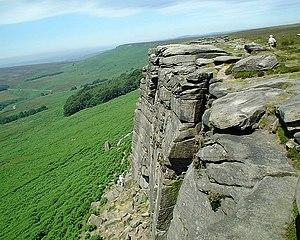
L'univers romanesque de Jane Austen comporte des aspects historiques, géographiques et sociologiques spécifiques à l'époque et aux régions d'Angleterre où se déroule l'action de ses romans.